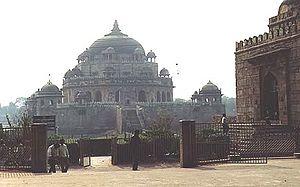
Mausolée de Sher Shah Suri à Sasaram हिन्दी: शेर शाह का मक़बरा, सासाराम